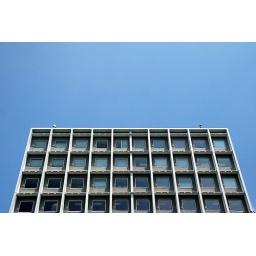
ATL wall of windows against blue sky